Pomerania in the High Middle Ages

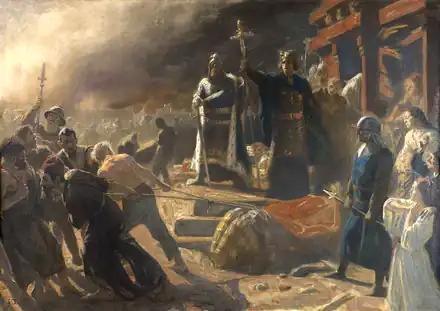
Bishop Absalon topples the god Svetovit at Arkona, by Laurits Tuxen

In the meantime, Wartislaw managed to conquer territories west of the Oder river, an area inhabited by Lutici tribes weakened by past warfare, and included these territories into his "Duchy of Pomerania". Already in 1120, he had expanded west into the areas near the Oder Lagoon and Peene river. Most notably Demmin, the Principality of Gützkow and Wolgast were conquered in the following years.